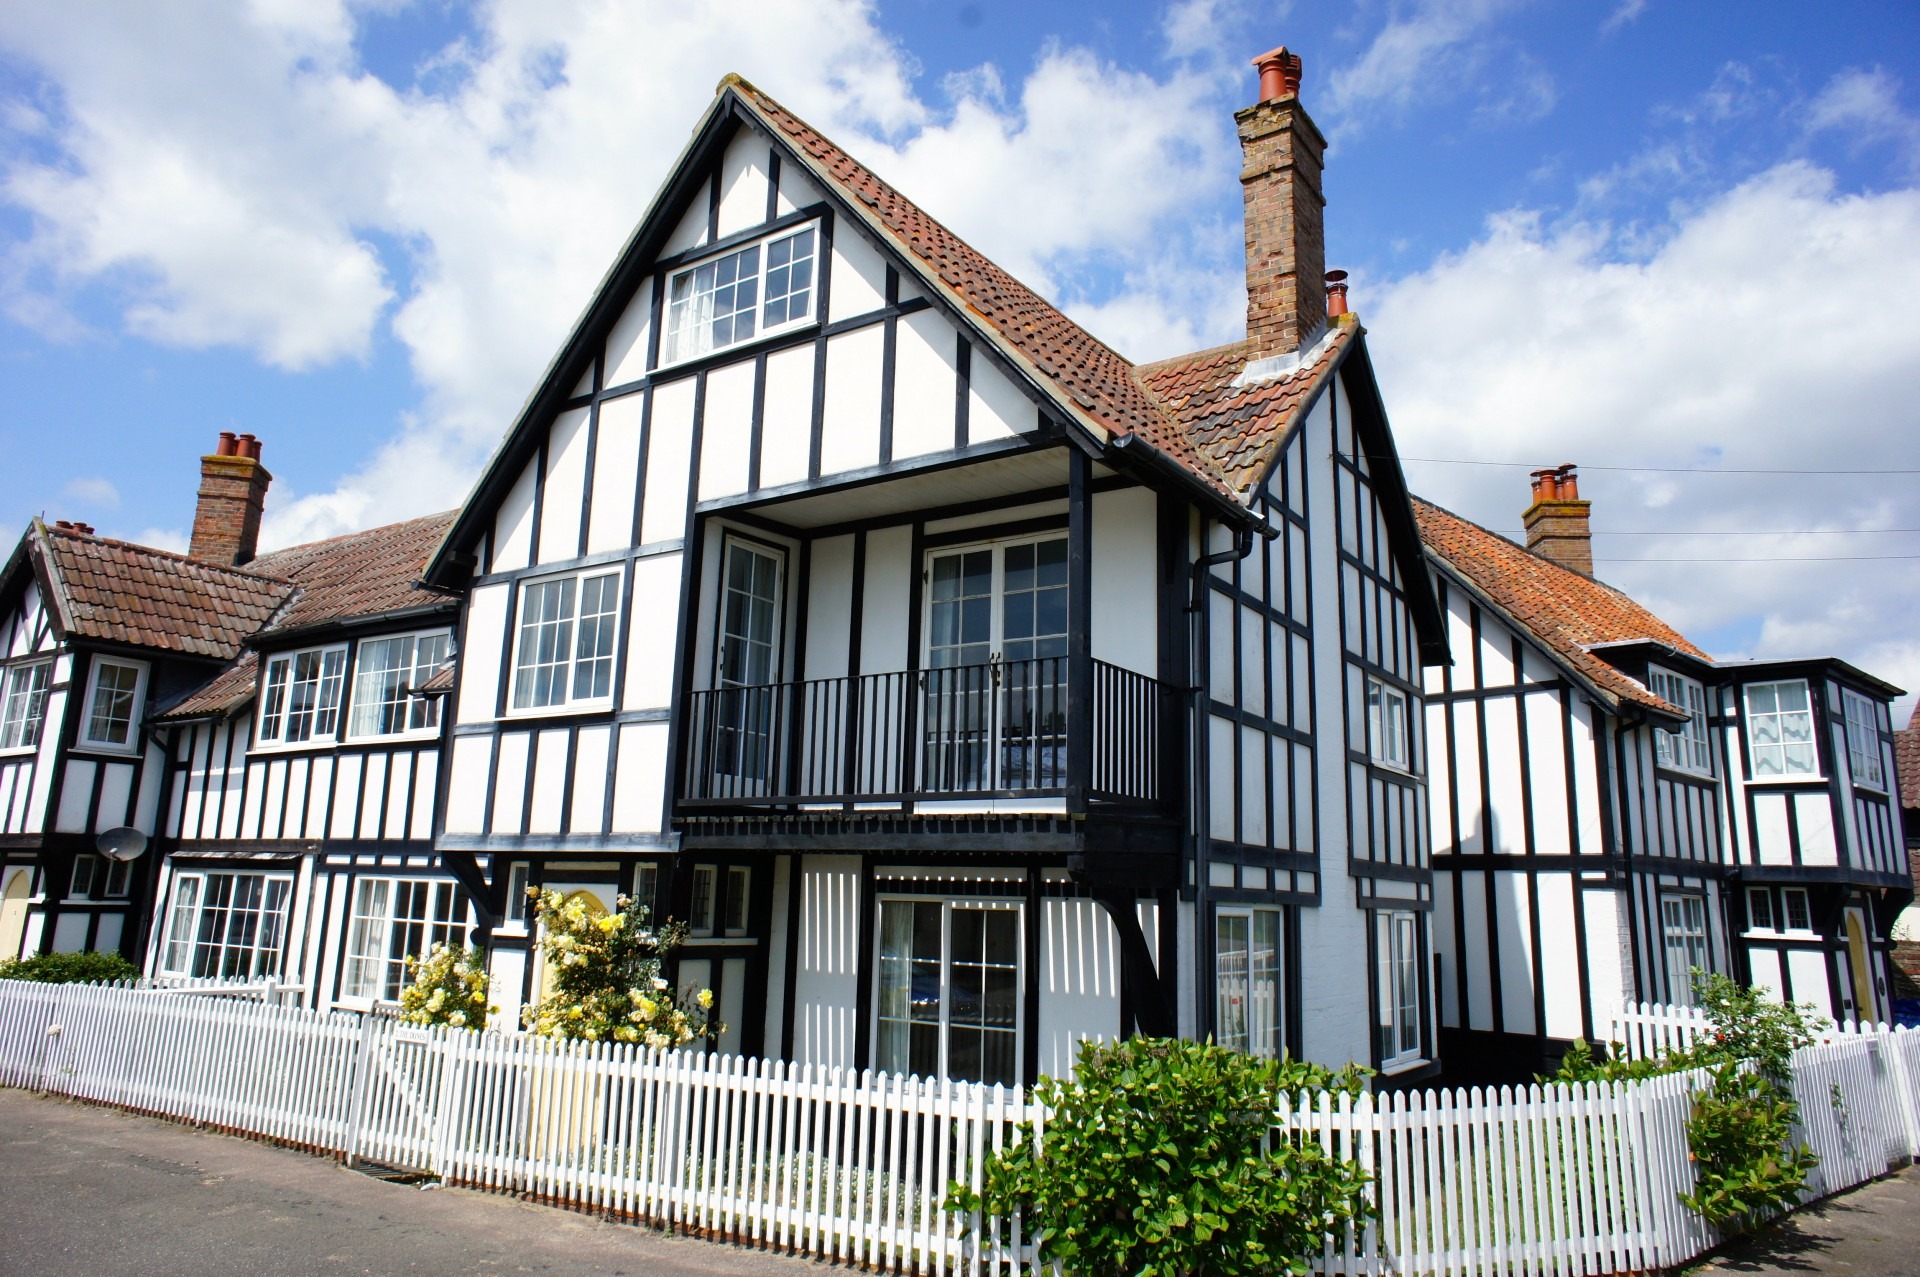
architecture, structure, house, roof, building, city, home, suburb, construction, cottage, suburban, facade, residence, property, exterior, residential, dwelling, housing, beach house, dunes, suburbs, estate, siding, neighbourhood, suffolk, real estate, architecture design, urban area, residential area, outdoor structure, thorpeness